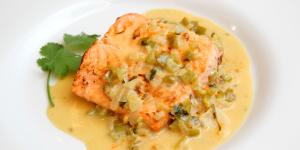
salmon rosado con salsa de champagne